Esteban Gallard

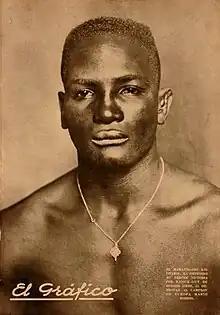
"Kid Charol" as seen on the cover of Argentine sports magazine "El Gráfico" in 1927.

Esteban Gallard (January 1, 1901 – October 7, 1929) was a Cuban boxer who found international fame under the nickname Kid Charol. While Charol never won a world boxing title, he did obtain popularity, especially in Argentina where he lived for the last years of his life after moving there from his Cuban hometown of Sagua la Grande. He had a relatively short boxing career before dying at age 28, holding only 67 bouts in an era when many boxers logged more than 100 career fights.